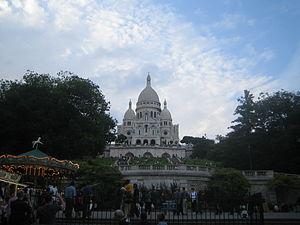
Square Louise Michel et Sacré-Cœur, Montmartre, Paris.